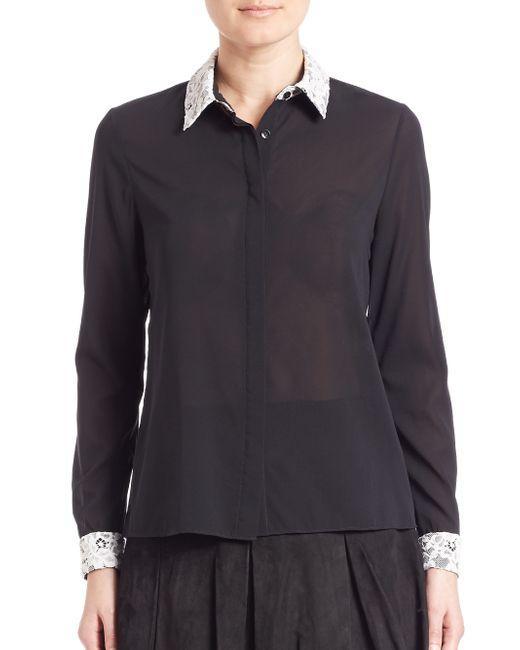
Stylisches schwarzes Baumwollhemd für Damen